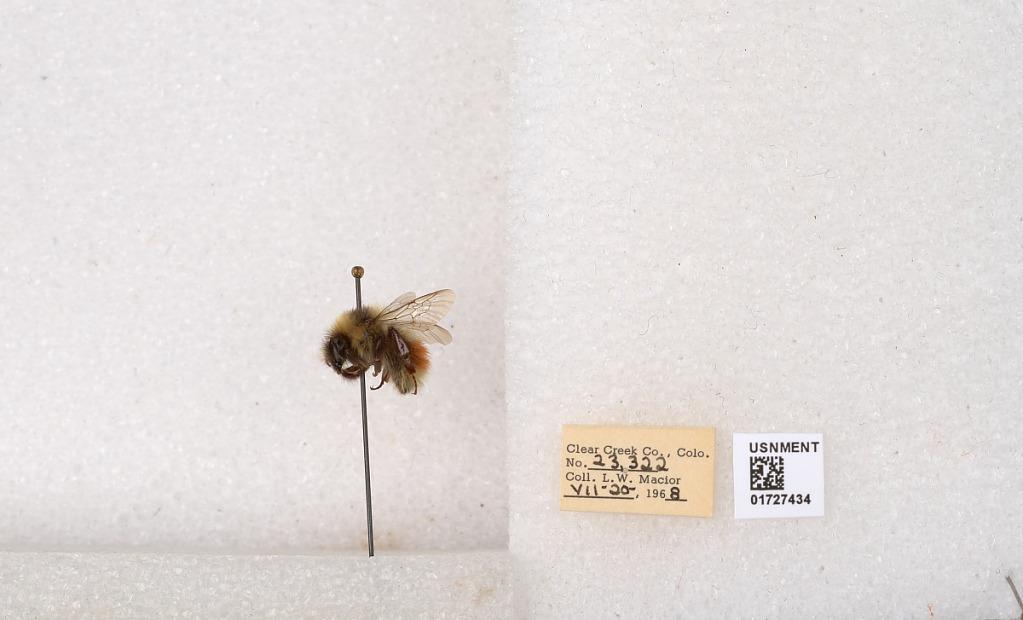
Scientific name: Bombus (Pyrobombus) sylvicola Kirby
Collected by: L. Macior
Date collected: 1968-7-20
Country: United States
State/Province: Colorado
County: Clear Creek
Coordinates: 39.6891, -105.644